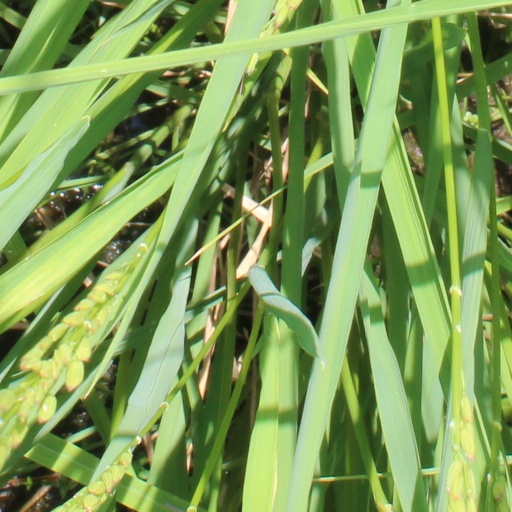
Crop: rice